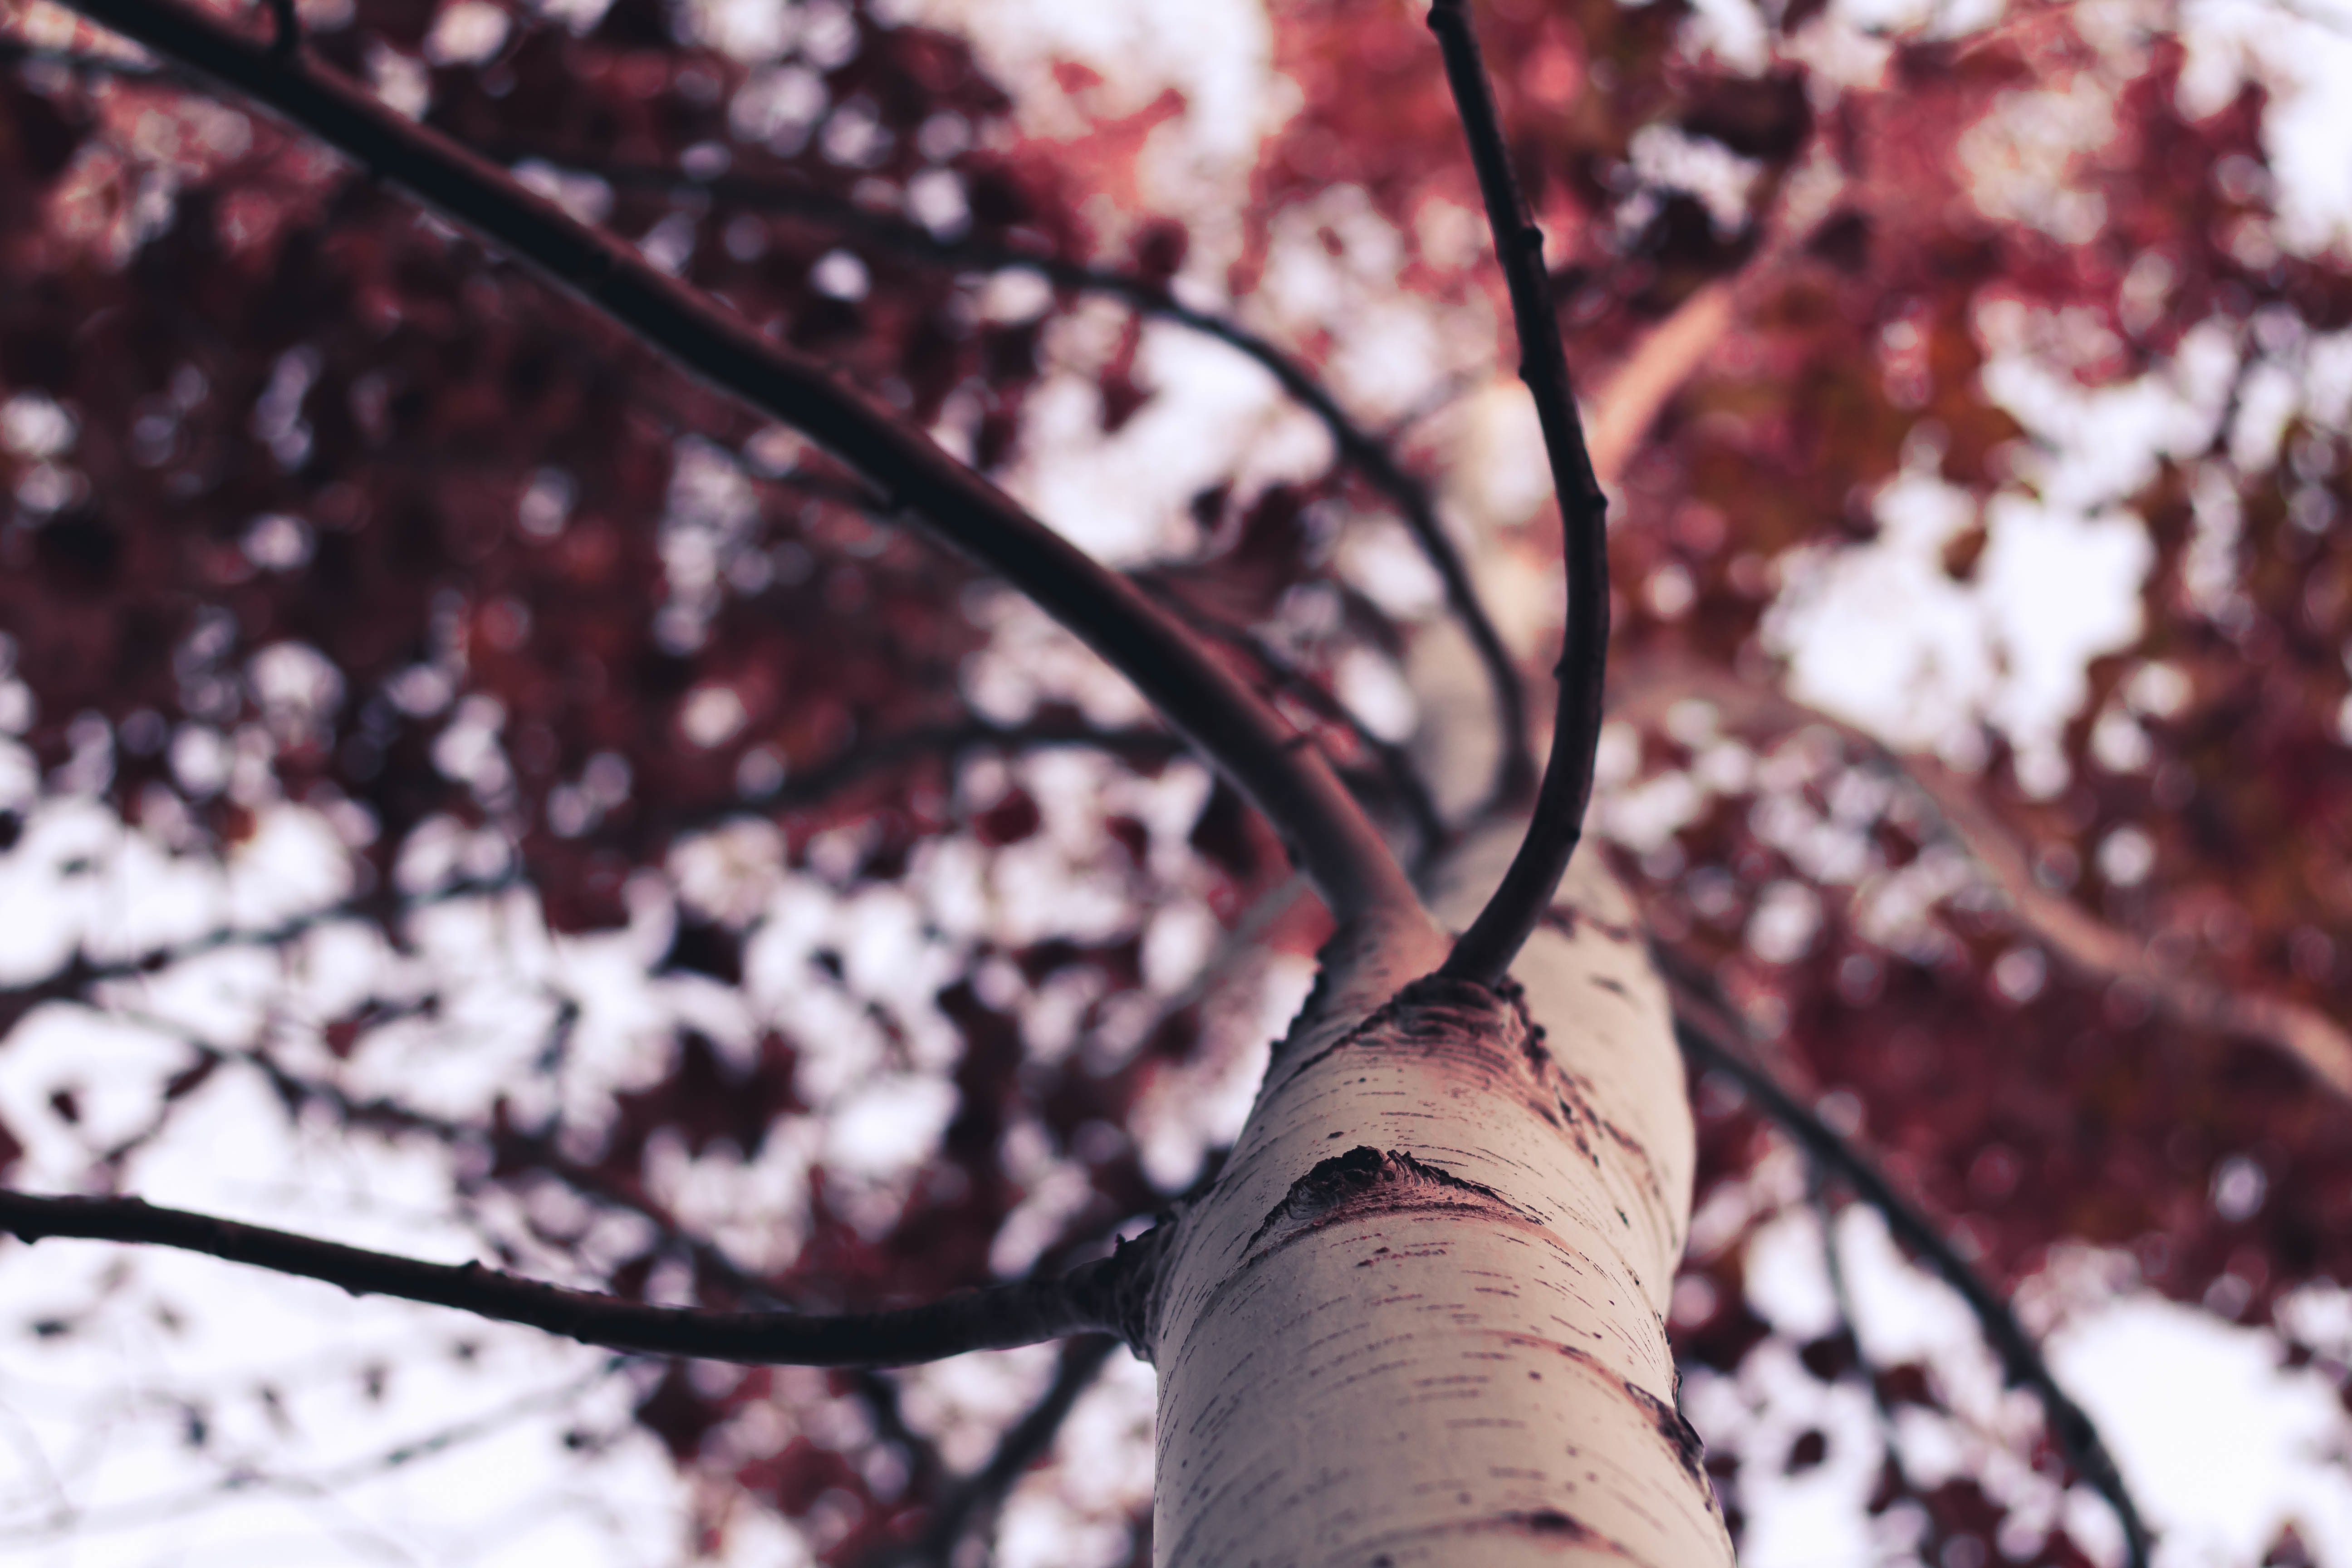
tree, branch, blossom, snow, winter, plant, sunlight, leaf, fall, flower, spring, red, produce, autumn, season, cherry blossom, twig, close up, freezing, plant stem, woody plant